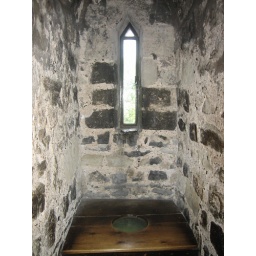
toilet in the white tower, its basically a hole in the wall that runs down the gutter on the side of the building